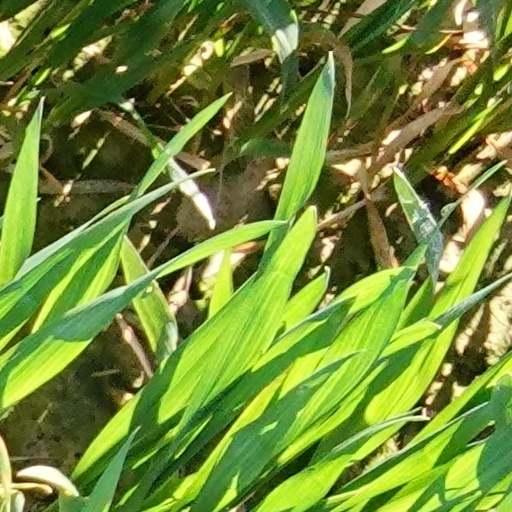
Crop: wheat